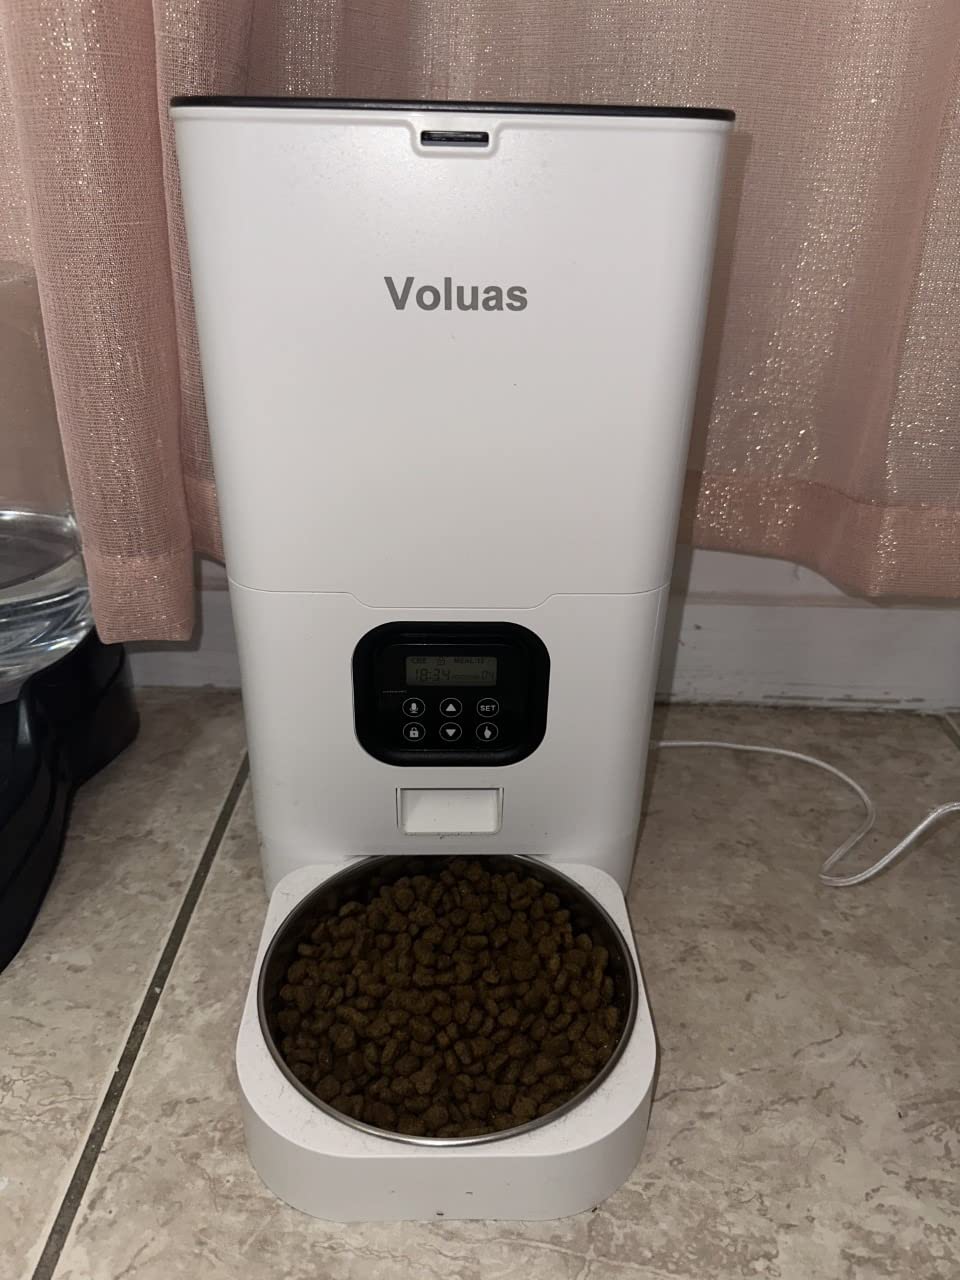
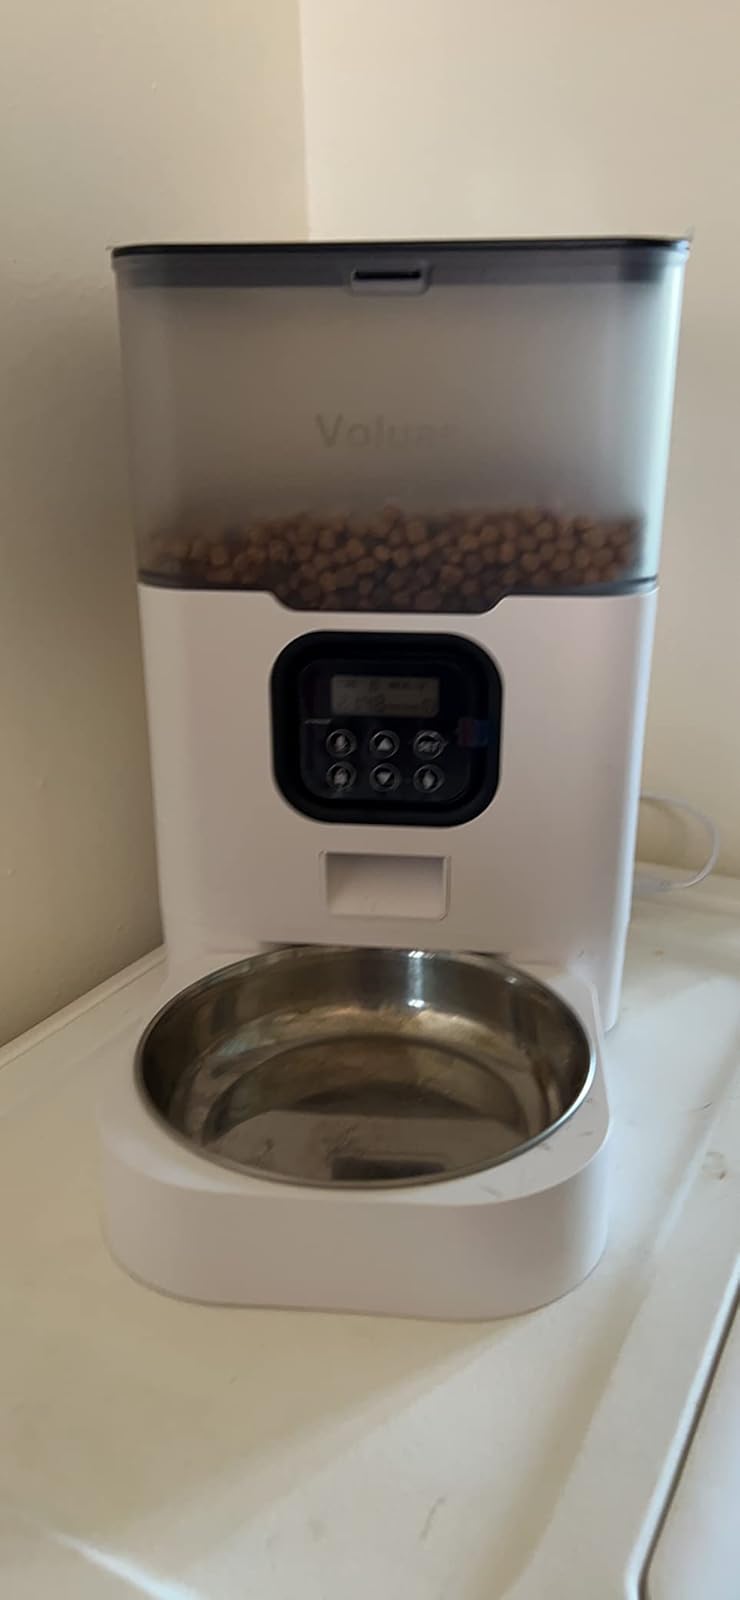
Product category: items_feeder
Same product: no